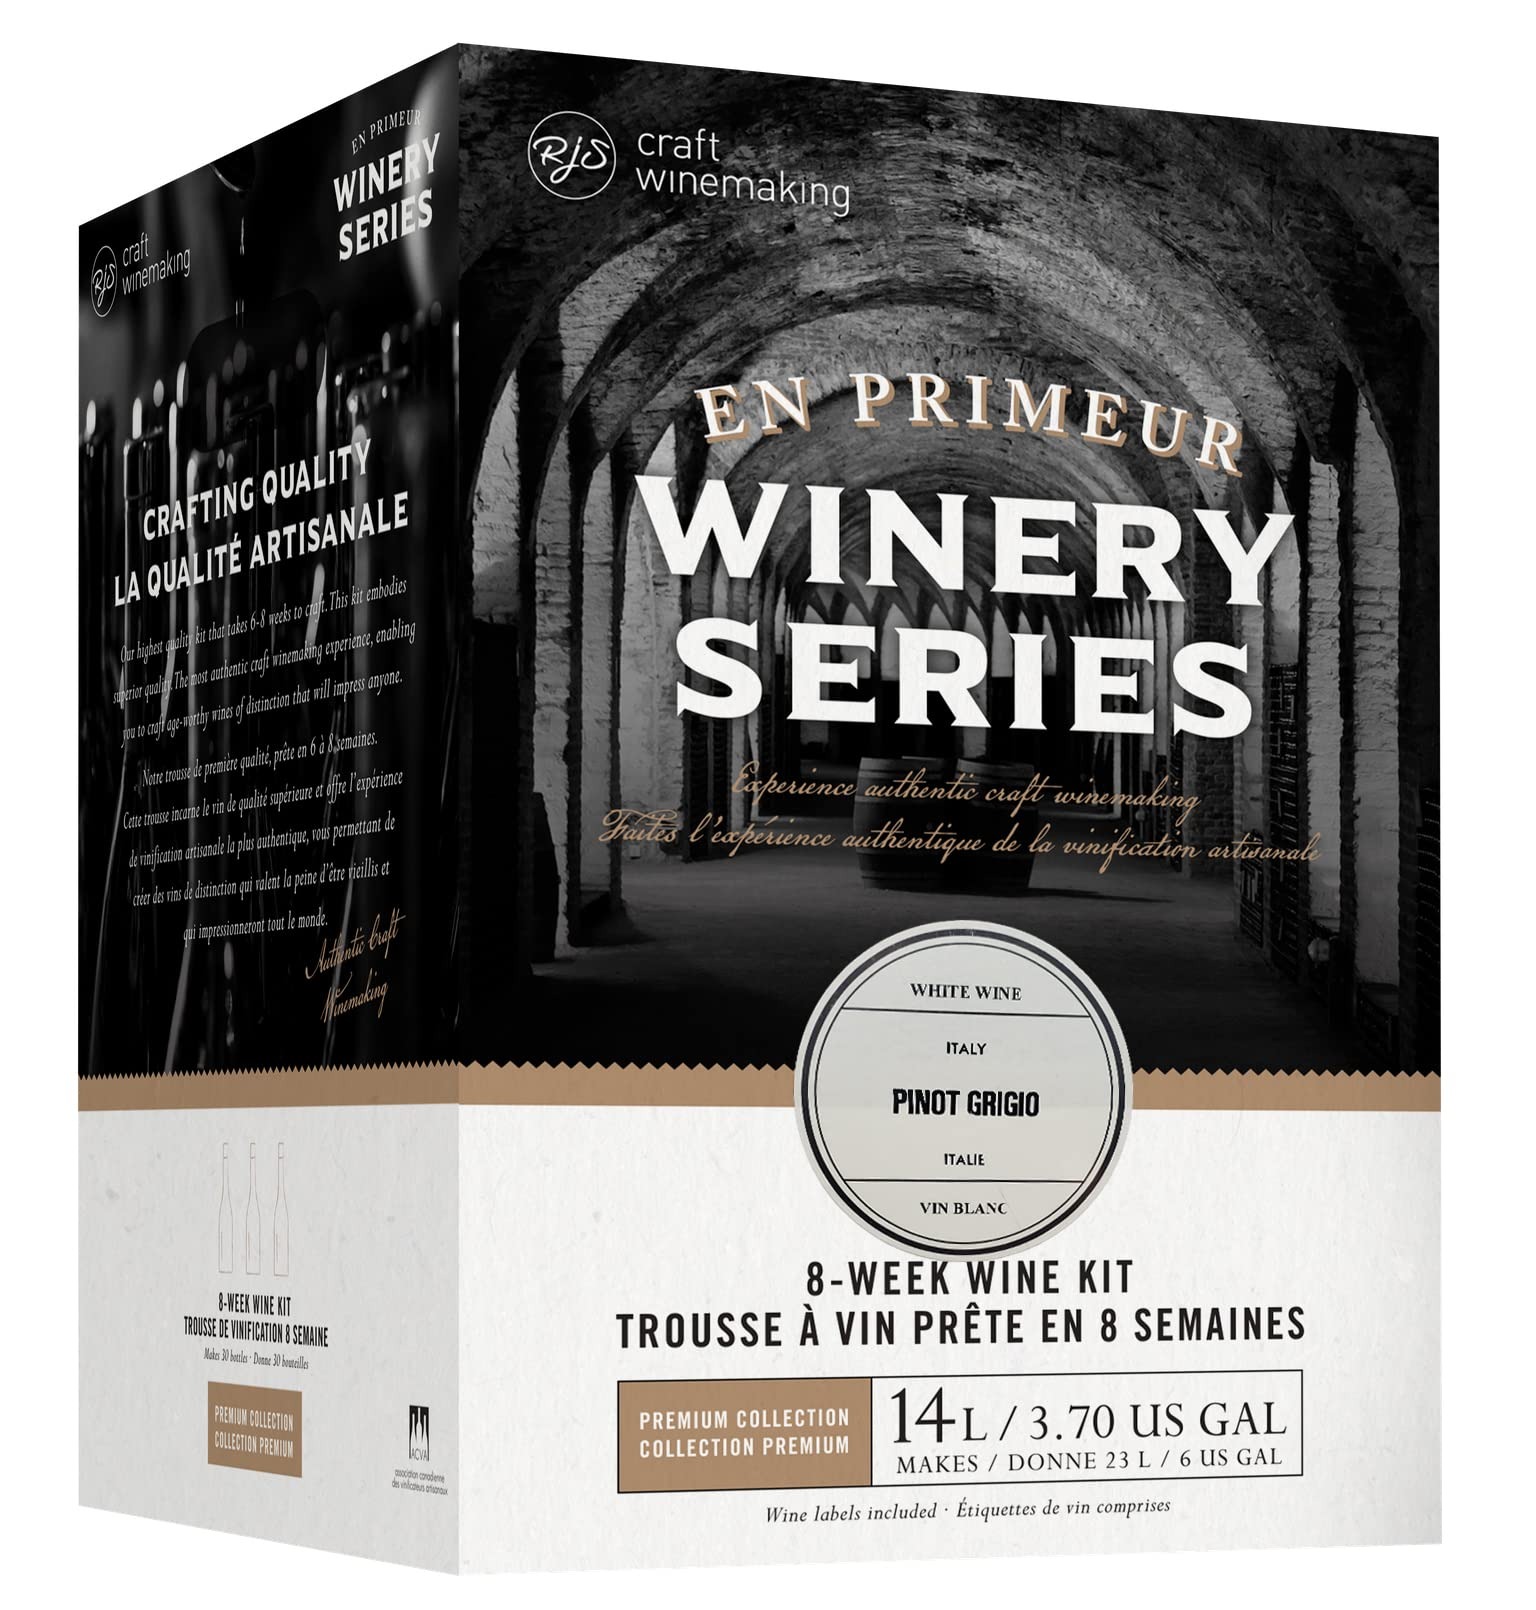
Item Name: Wine Ingredient Kit - En Primeur Winery Series - Italian Pinot Grigio
Product Description: his light-bodied refreshing white wine opens with citrus, floral and pear notes. An excellent harmony of fruit and acid create a crisp finish that reveals hints of citrus and green apple. Category Size Yield Ready Time Oak Body Sweetness White 18 L 23 L 6 Weeks 0 2 0
Value: 1.0
Unit: Count

Price: 142.98